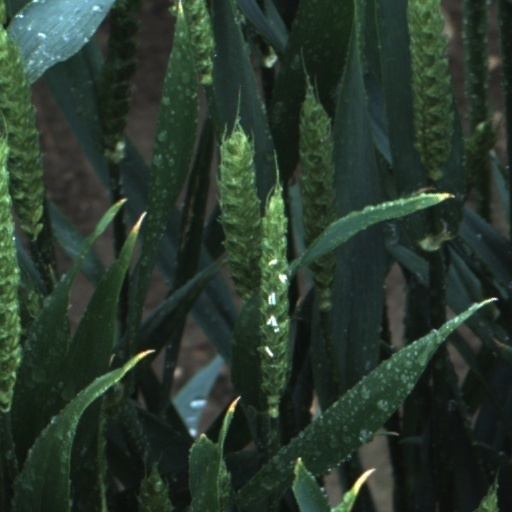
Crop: wheat